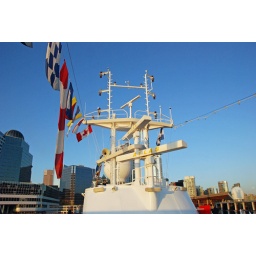
You know you are in port when all the flags are flying - these are taken down when the ship leaves any port.